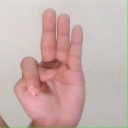
अक्षर: भ